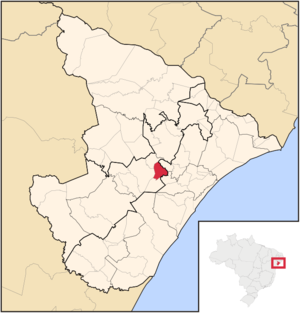
Malhador est une municipalité brésilienne située dans l'État du Sergipe.